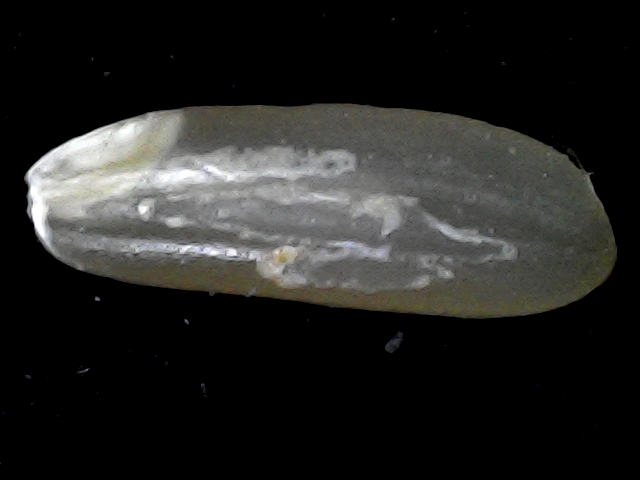
Rice variety: BR23